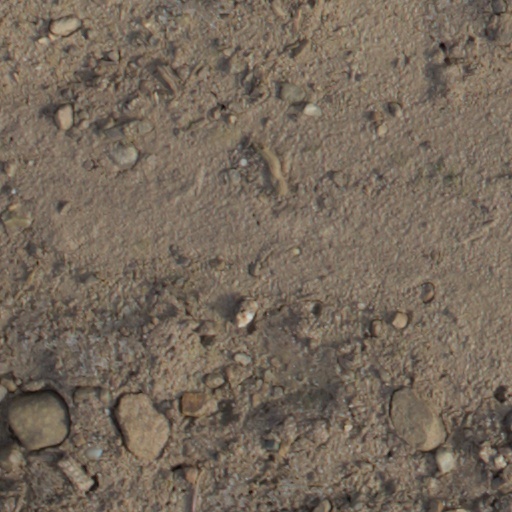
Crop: wheat